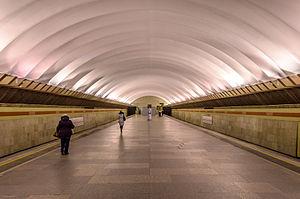
Politekhnitcheskaïa est une station de la ligne 1 du Métro de Saint-Pétersbourg, en Russie.